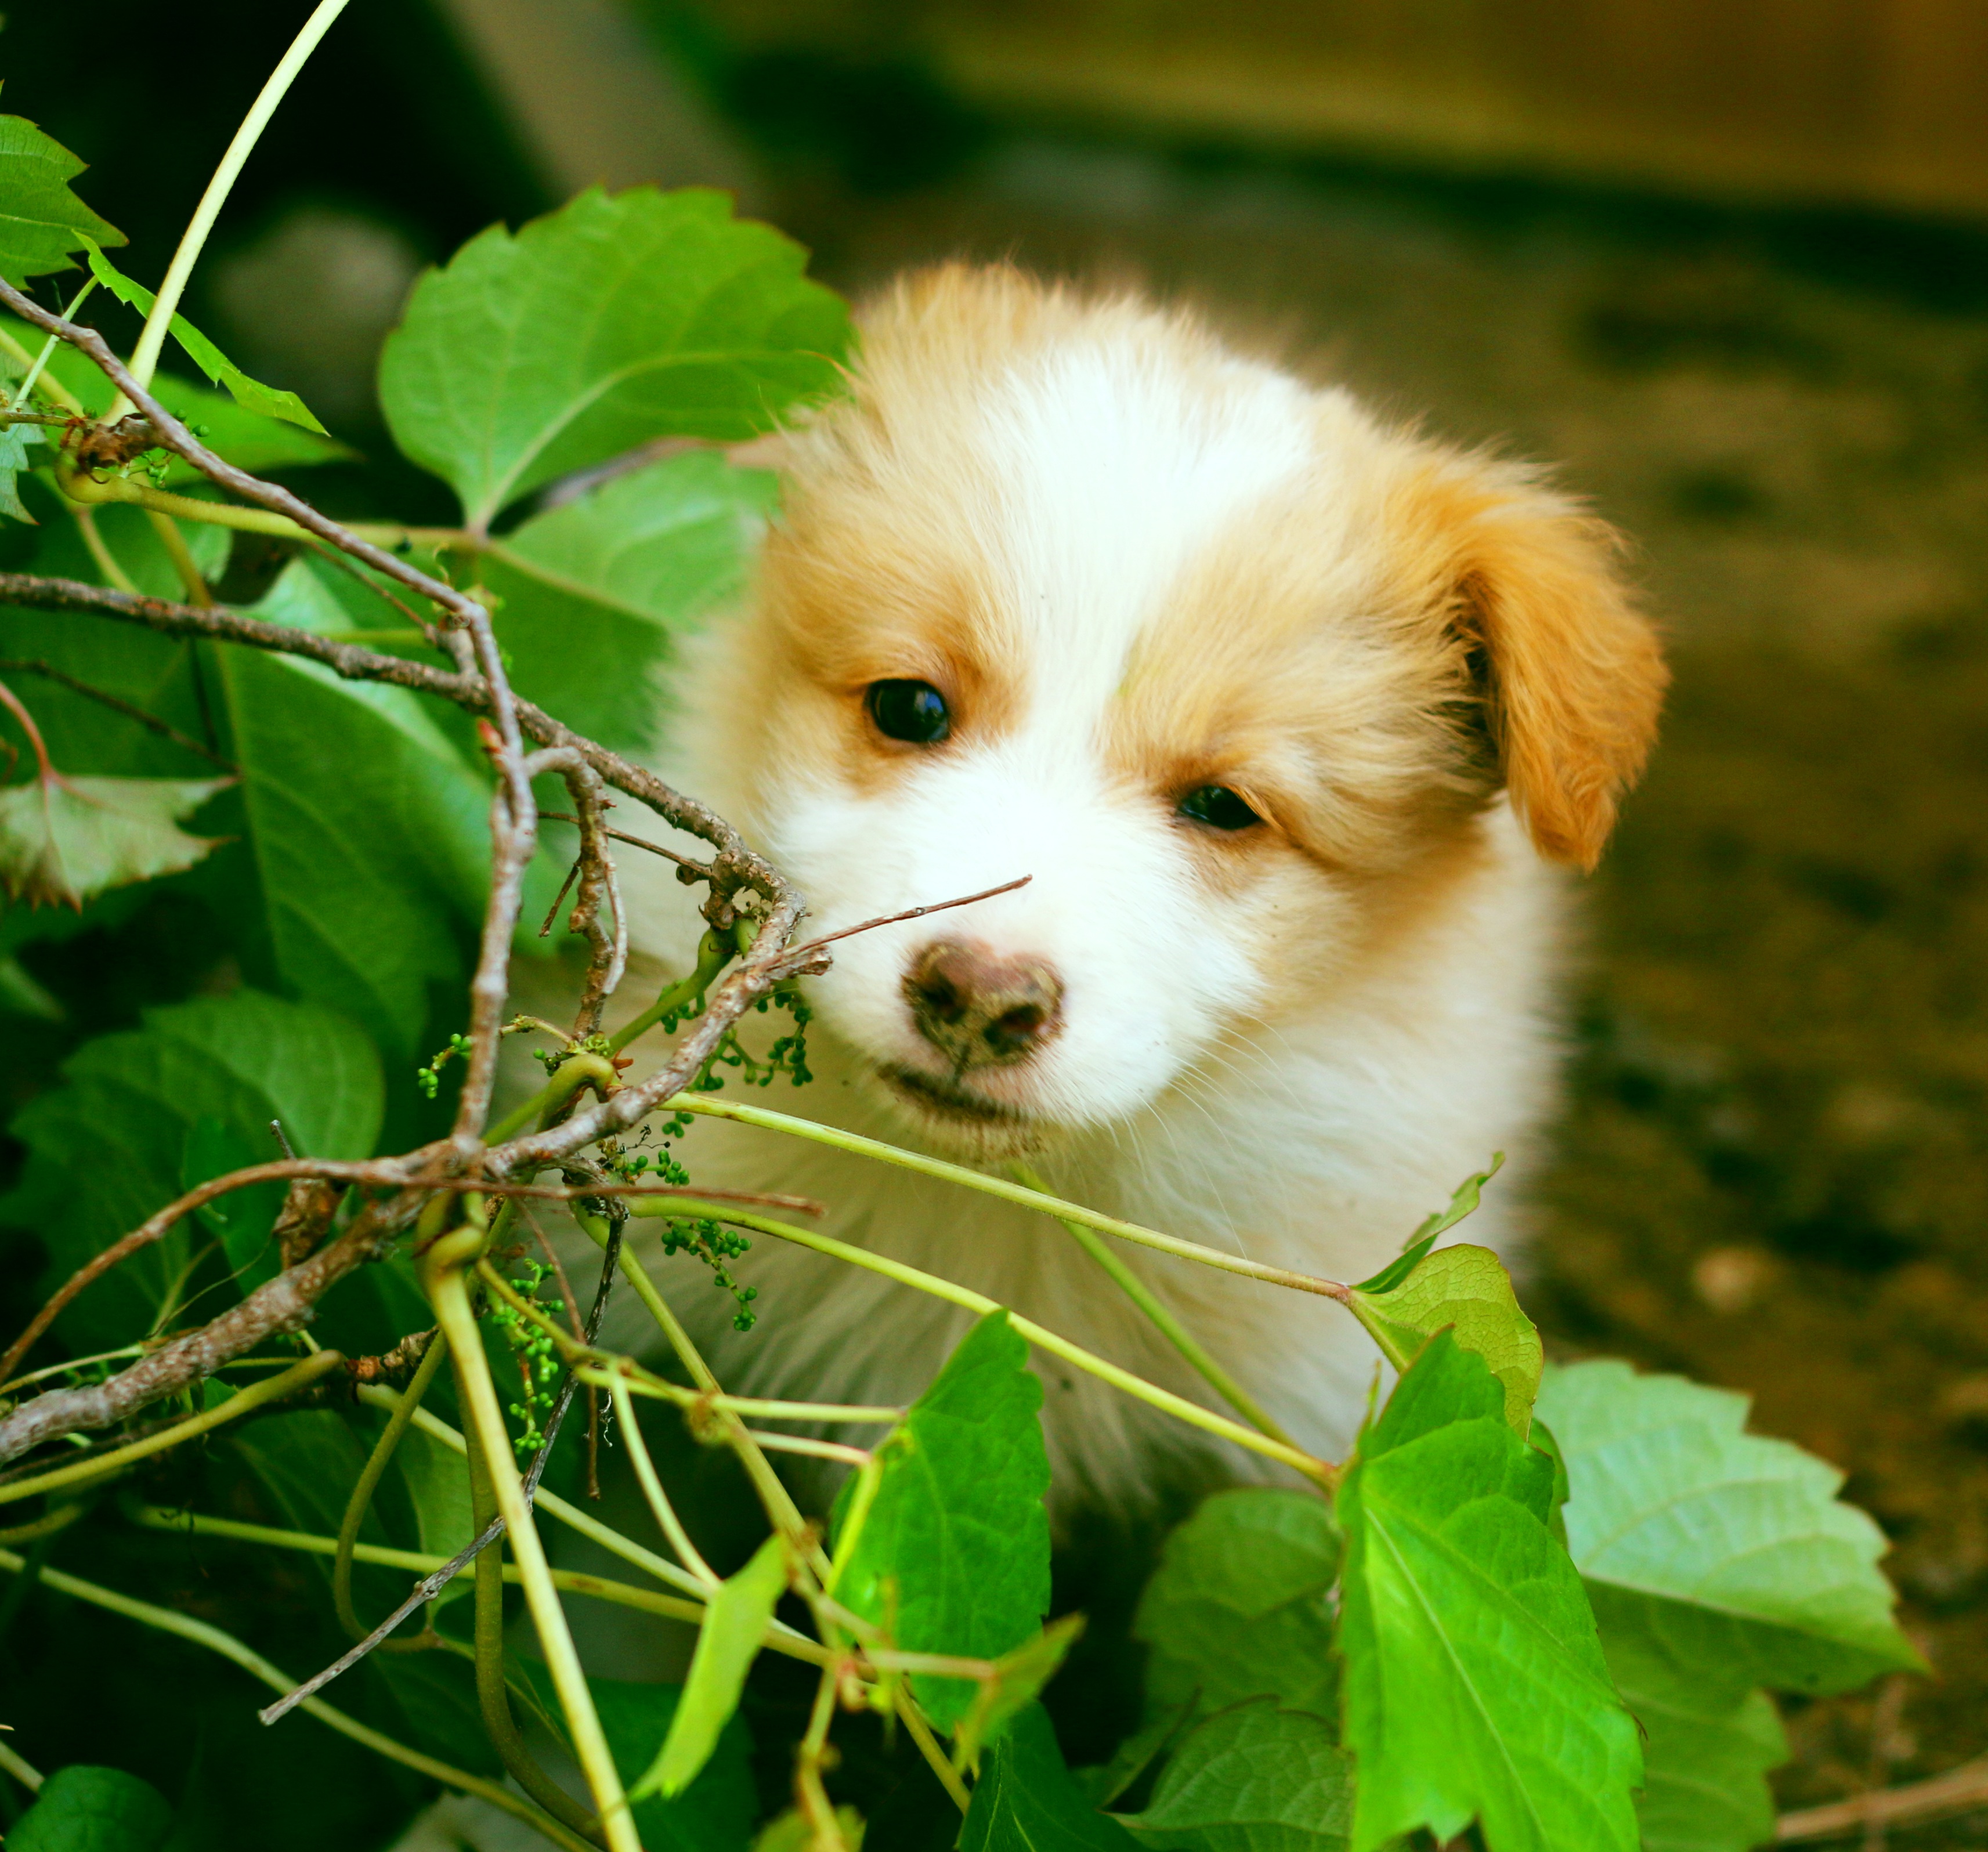
puppy, dog, mammal, vertebrate, guangzhou, dog breed, gyeonggi do, bonjour xiufeng downtown, dog cafe, dog hotel, dog like mammal, dog breed group